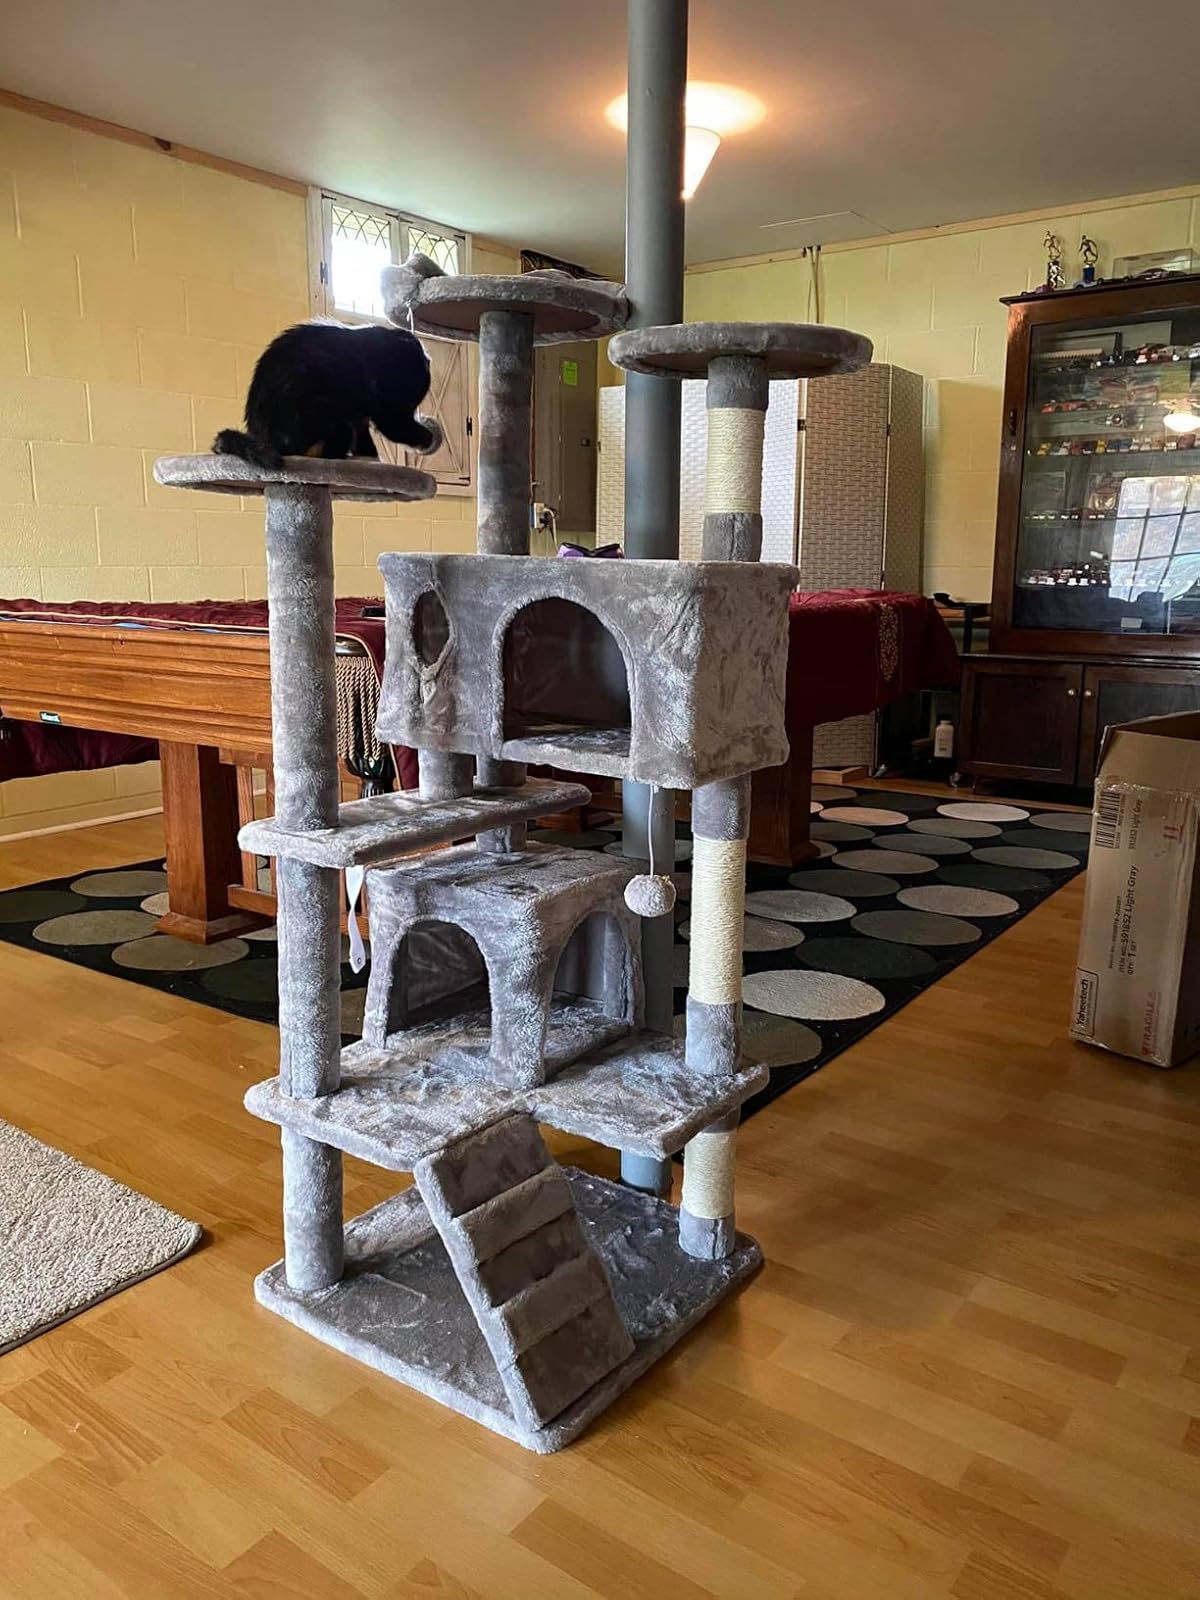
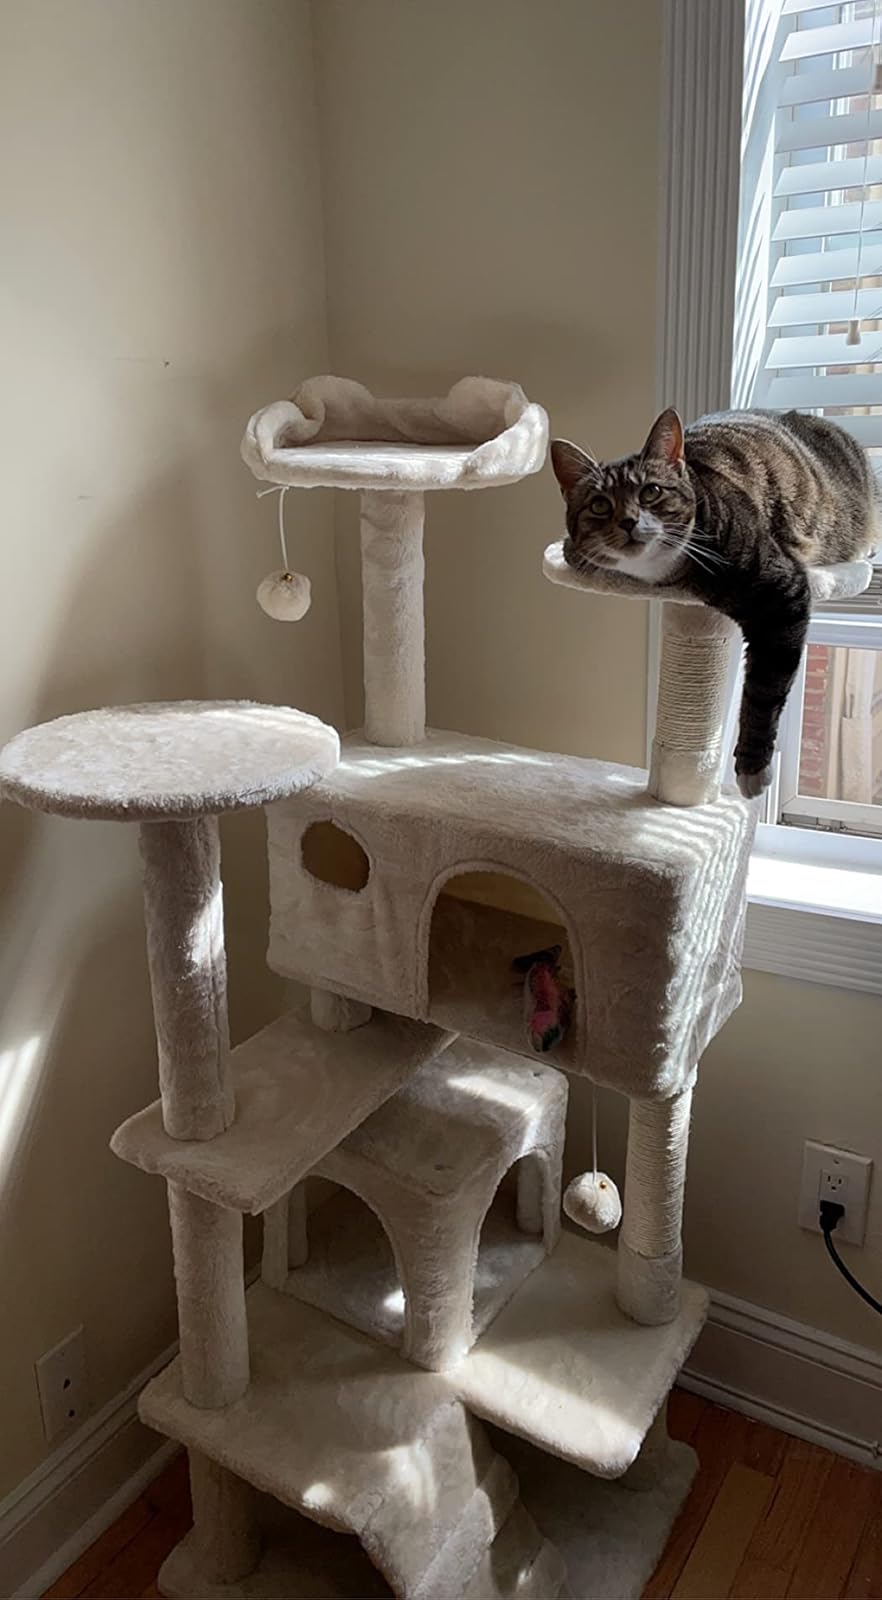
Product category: items_cat tree
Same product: no